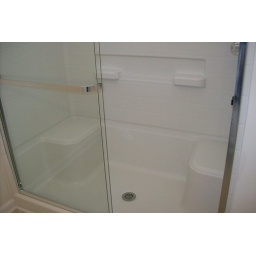
5' Shower with two seats in the Owner's suite bath